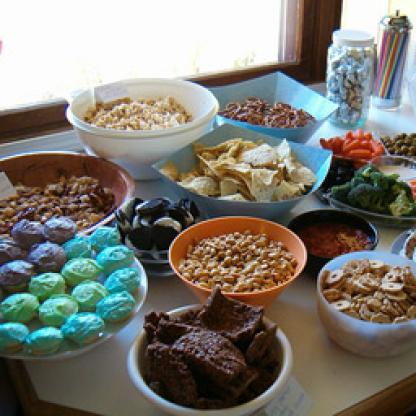
Scene: Indoor